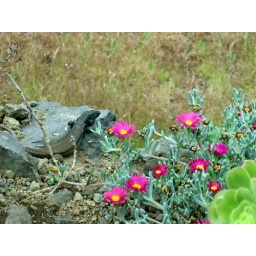
This is another giant lizard - he just happens to be standing by giant flowers